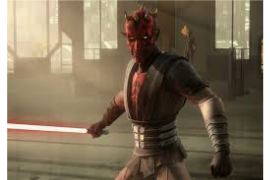
Portrait style: Cartoon Portrait